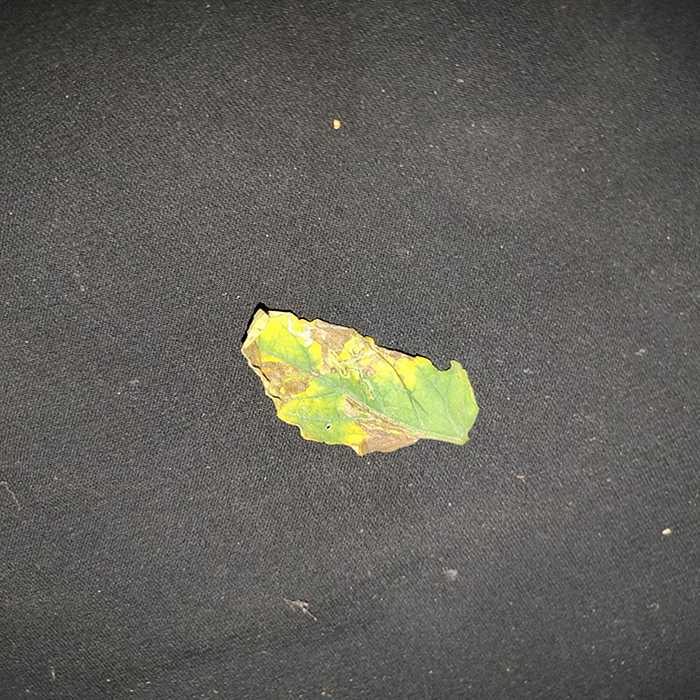
Plant: Tomato
Label: Tomato Bacterial spot